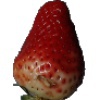
Label: Strawberry 1